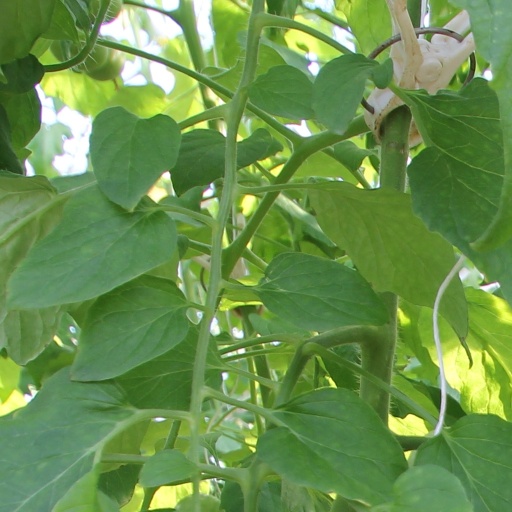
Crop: tomato